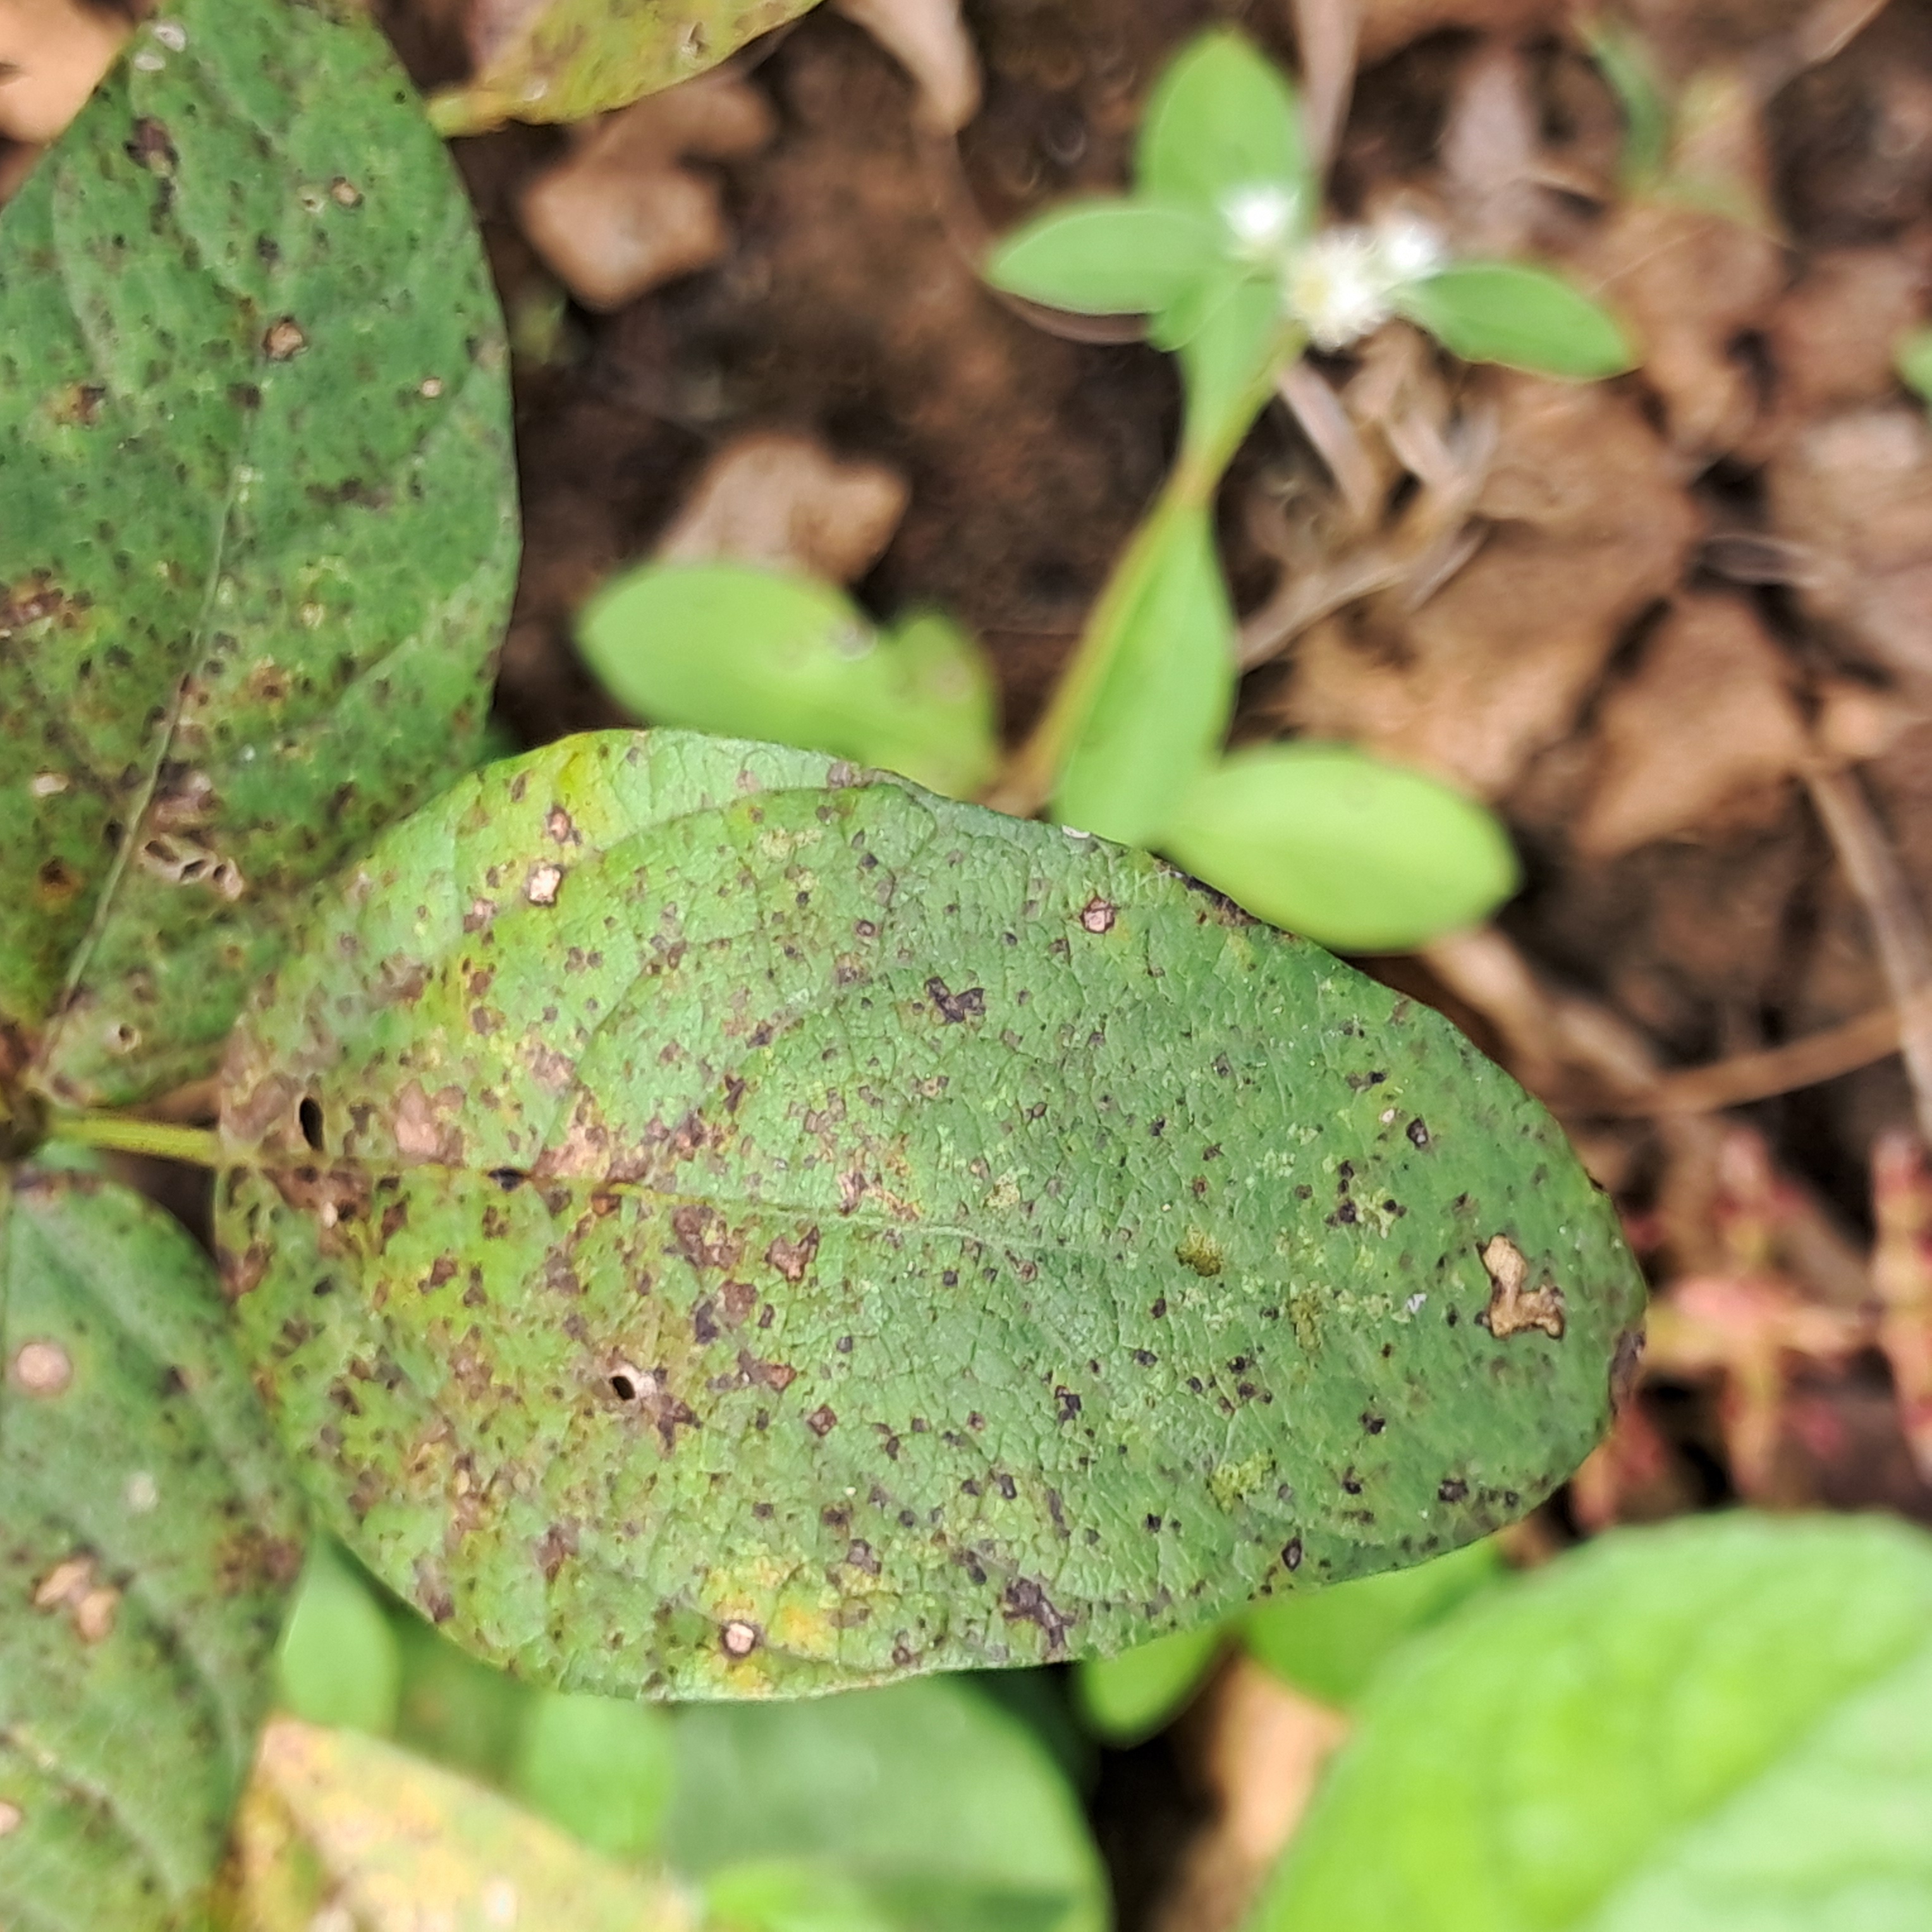
Label: Rust